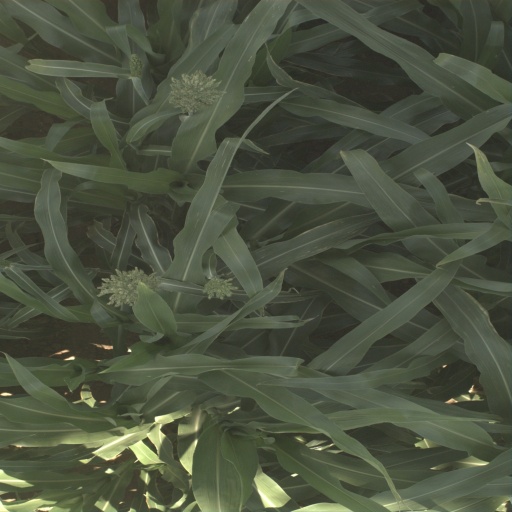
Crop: sorghum